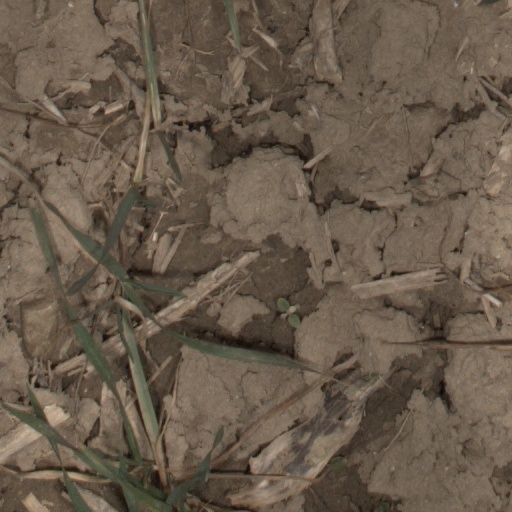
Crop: wheat